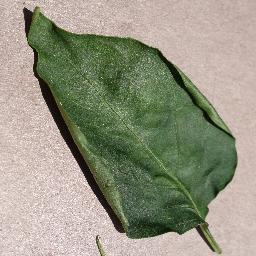
Label: Pepper,_bell___healthy